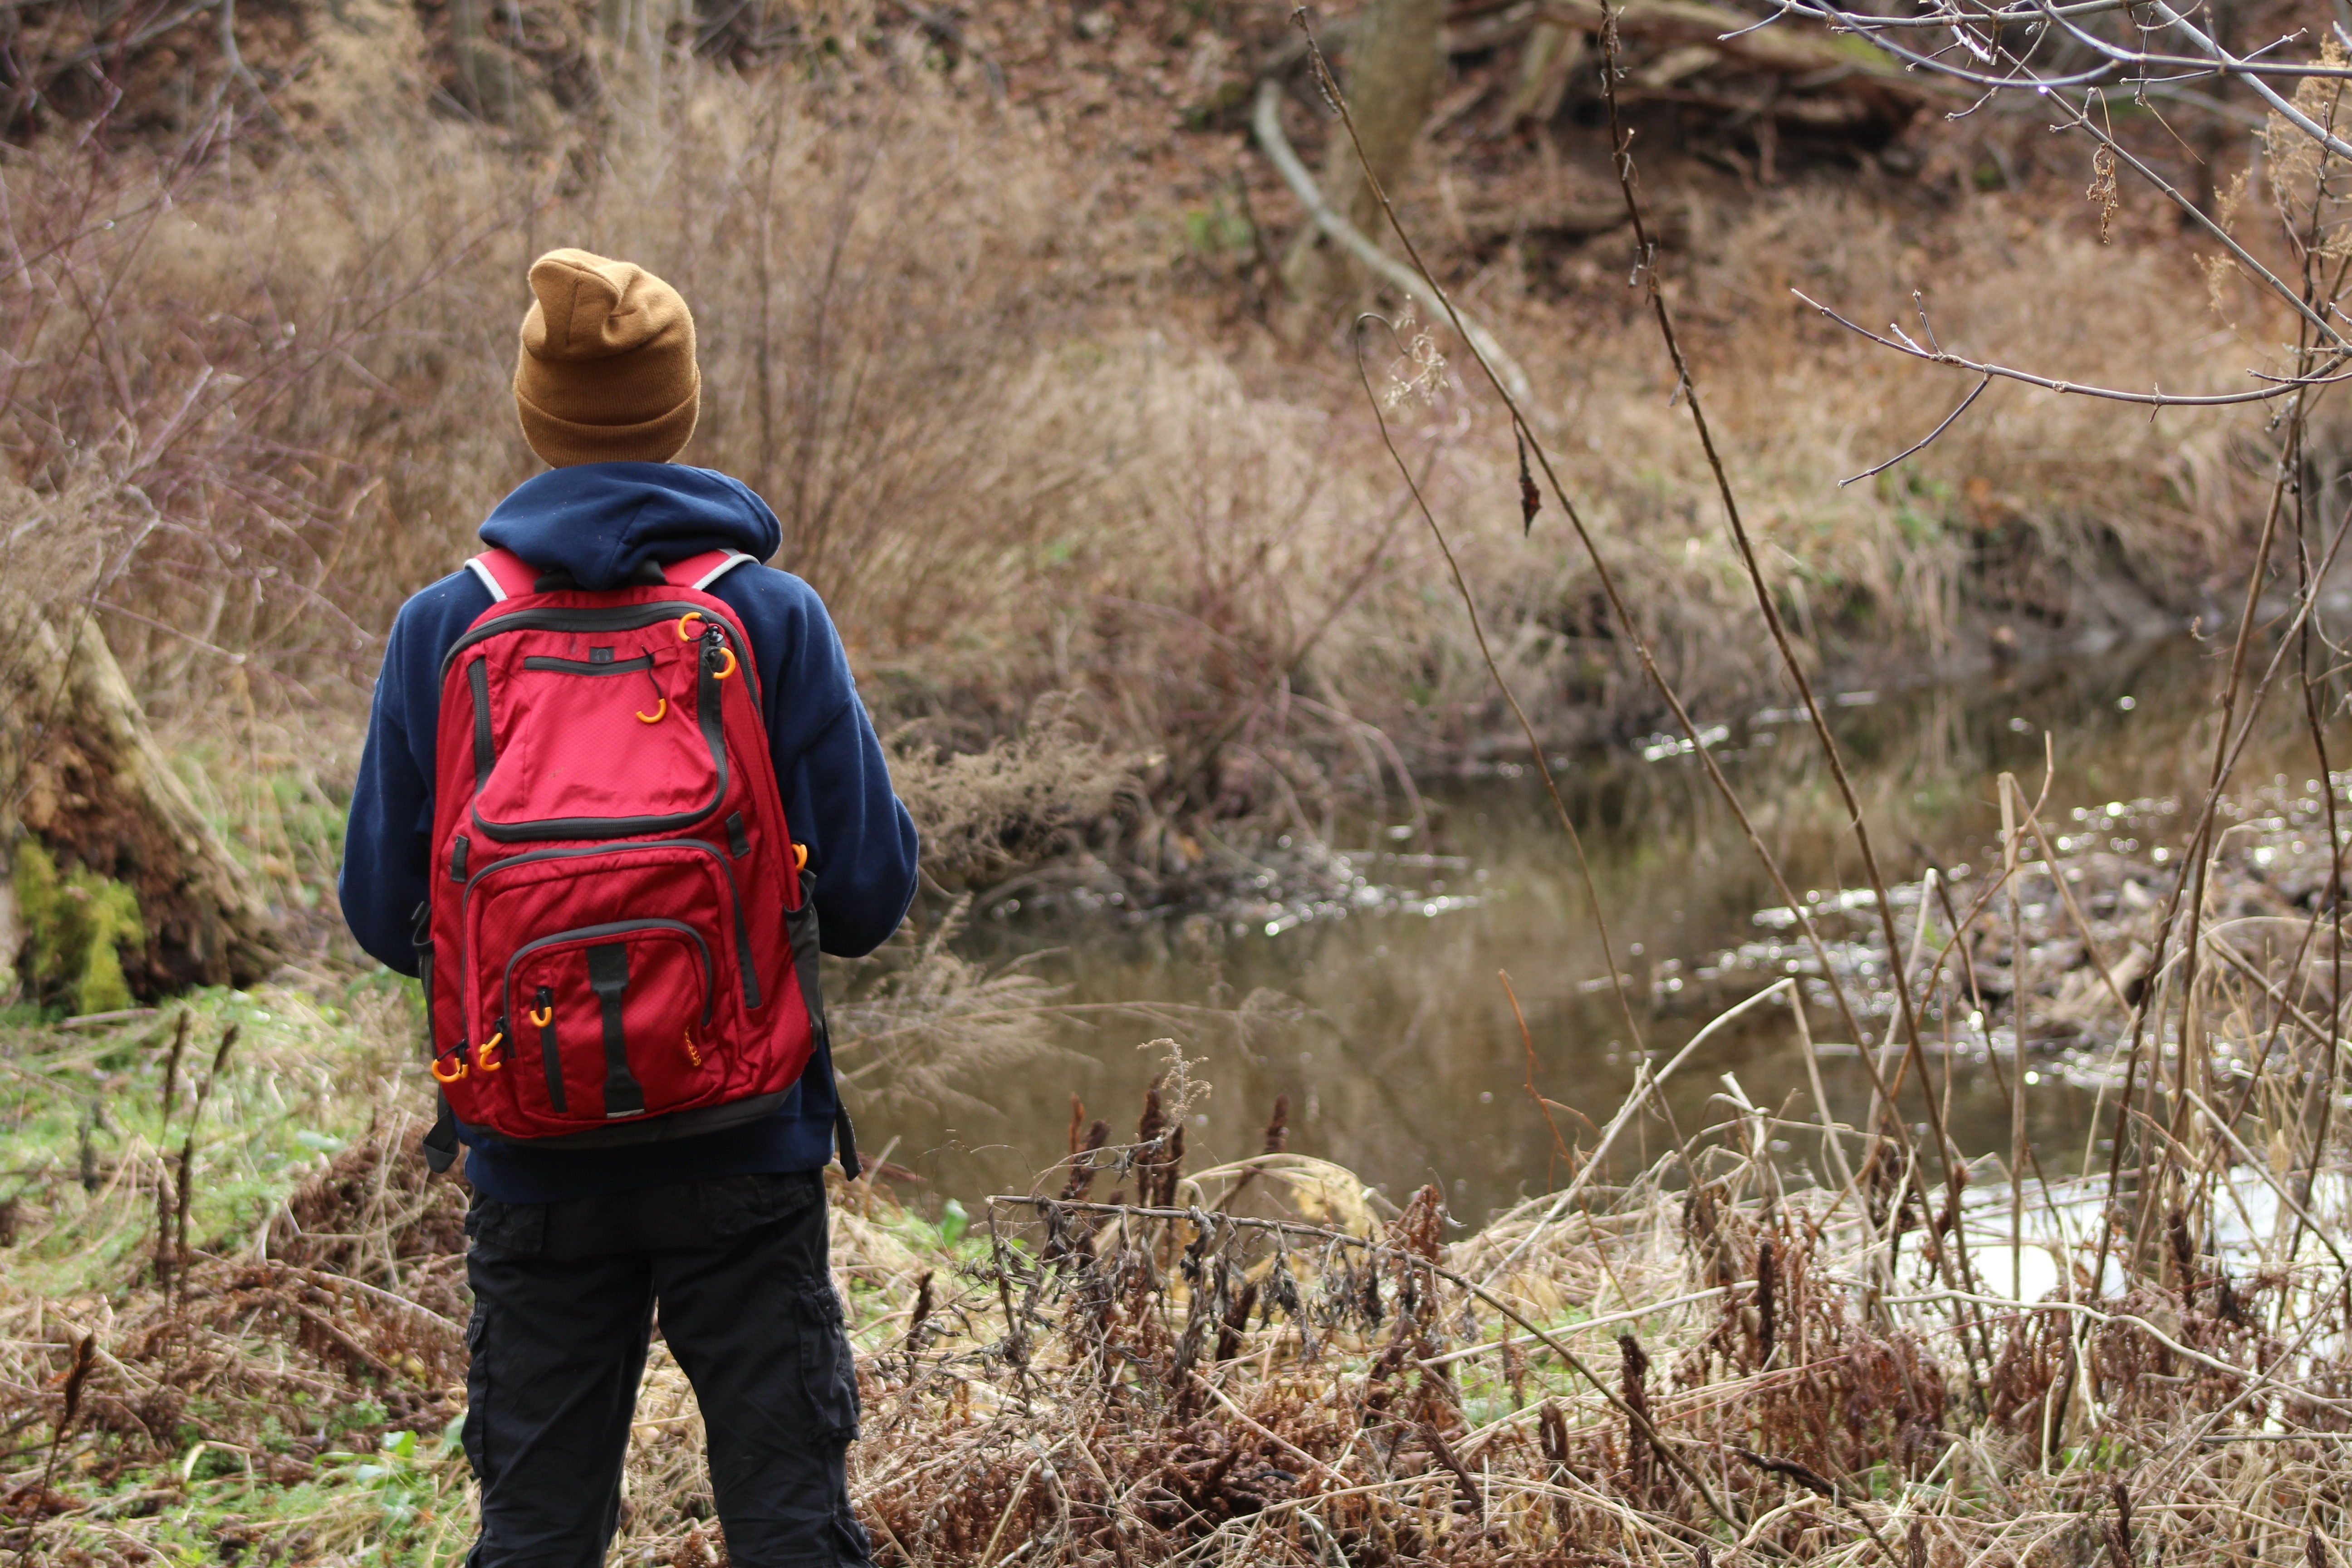
nature, forest, grass, outdoor, wilderness, walking, hiking, trail, adventure, river, solitude, wildlife, stream, autumn, park, think, rough, rest, terrain, reflect, trekking, backpacking, wetland, wait, wanderlust, woodland, pause, riverside, hillwalking, riverbed, wlaking